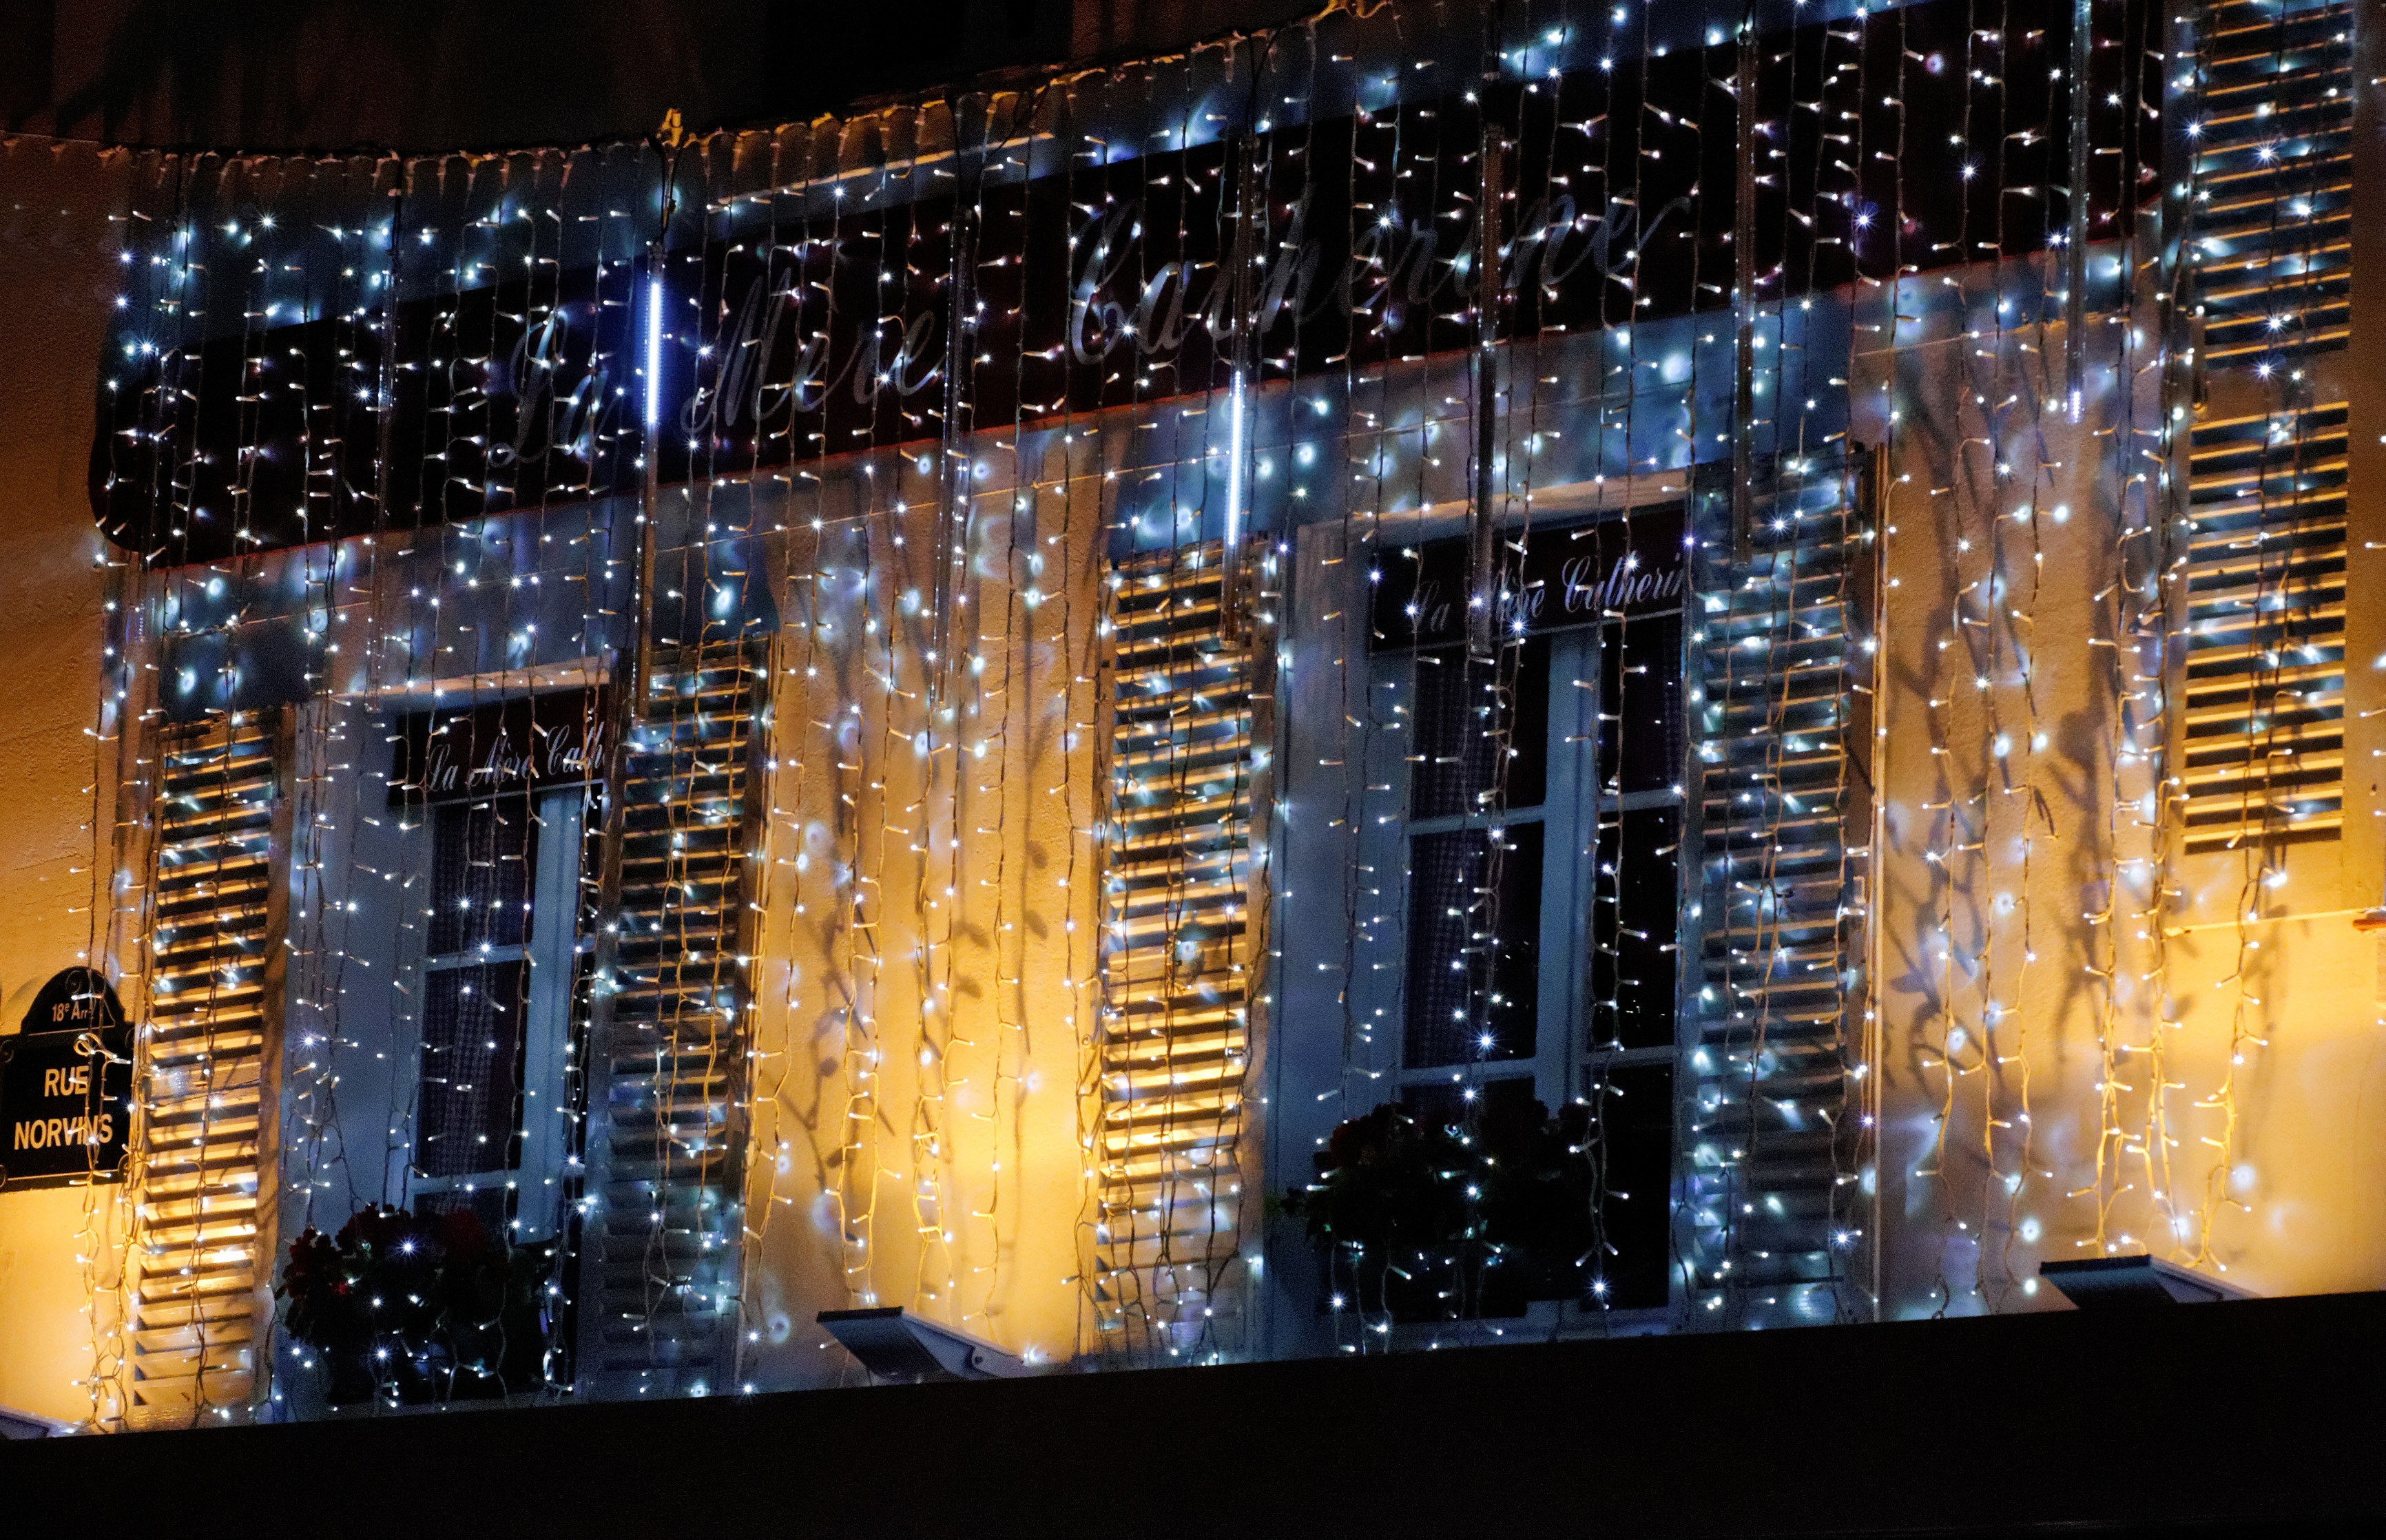
light, night, decoration, christmas, lighting, garland, interior design, christmas decoration, stage, montmartre, christmas lights, display window, window covering, display device